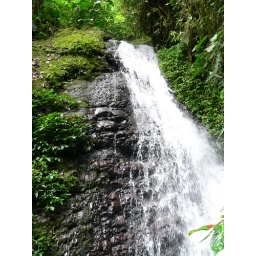
small waterfall in cloud forest